Garbutt, Queensland

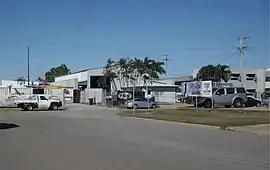
View towards Leyland Street from Lazzaroni Street

Garbutt is a suburb of Townsville in the City of Townsville, Queensland, Australia. It is home to the Townsville International Airport and RAAF Townsville.